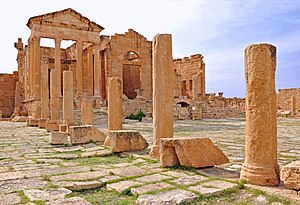
Forum
Ruinerne efter forum i byen Sbeitla i det nuværende Tunesien.
Forum er den latinske betegnelse for et torv, en plads. Det kendteste er Forum Romanum. Forum var den romerske bys centrum, hvor man mødtes i politiske sager, for at handle, for afgøre retsager, eller bare for at høre almindelig sladder. Ordet Forum bruges ofte i overført betydning om et mødested for et eller andet.